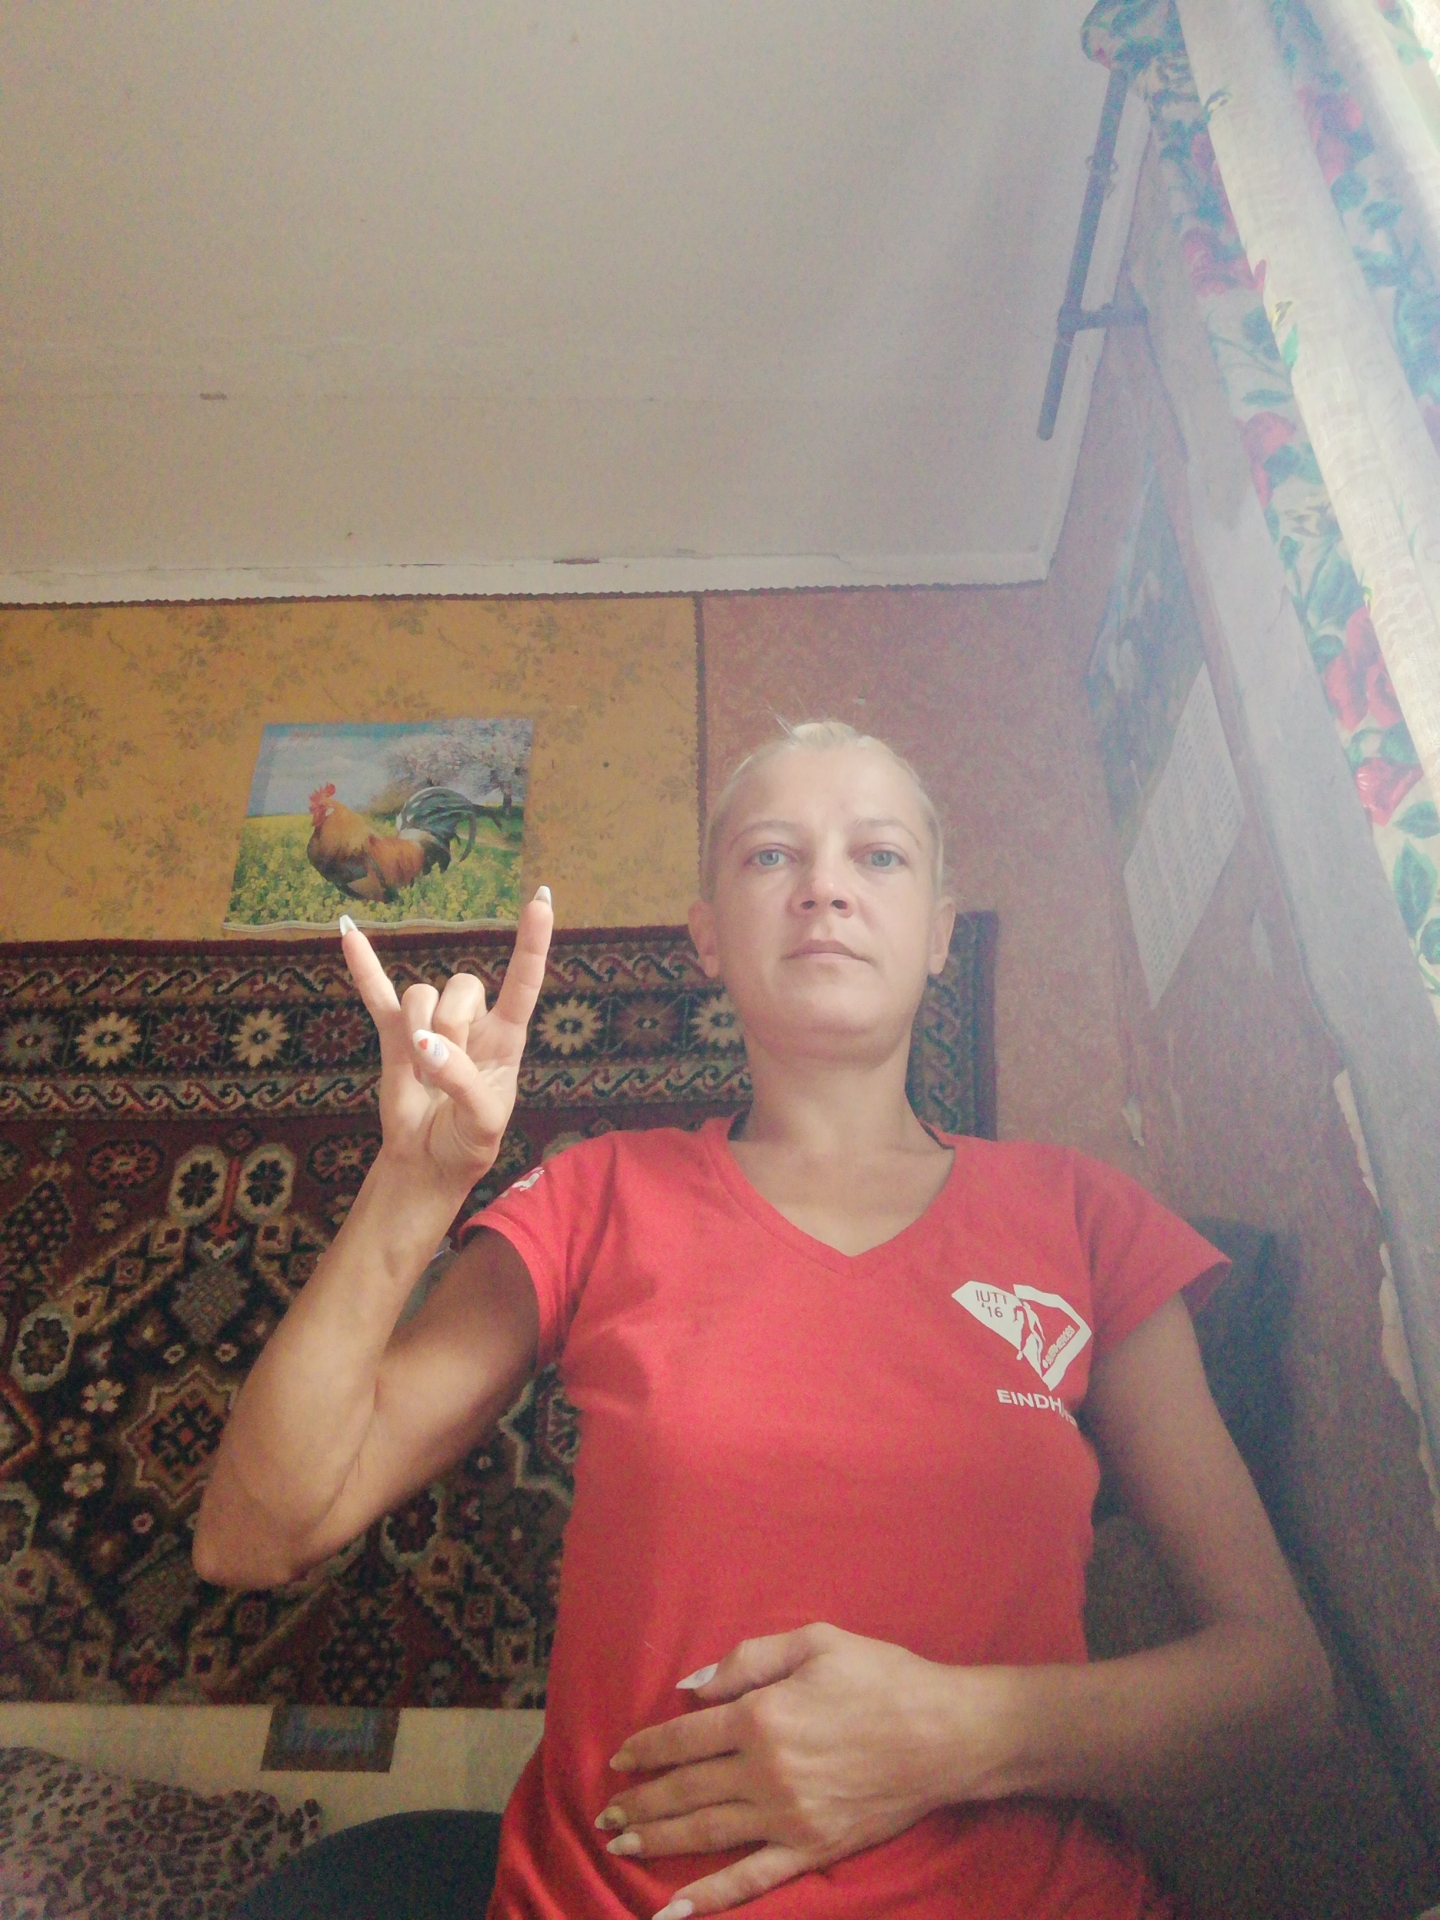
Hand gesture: rock